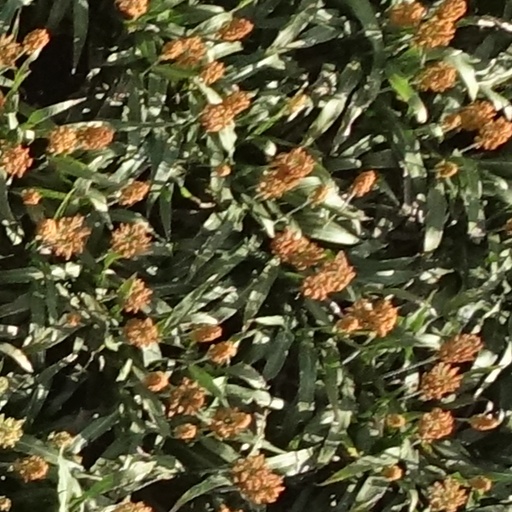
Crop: sorghum